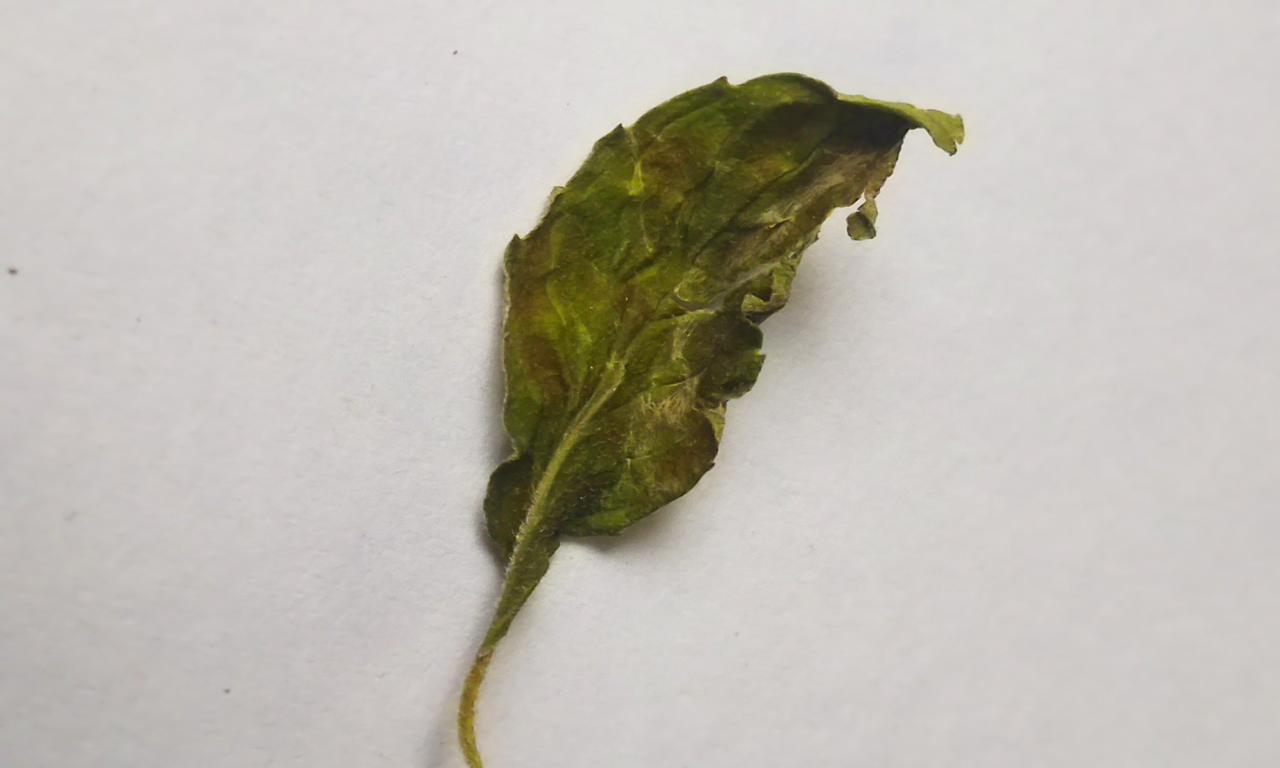
Label: Spoiled